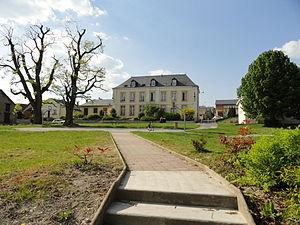
Mairie de Gomont, Ardennes
Gomont est une commune française située dans le département des Ardennes, en région Grand Est.